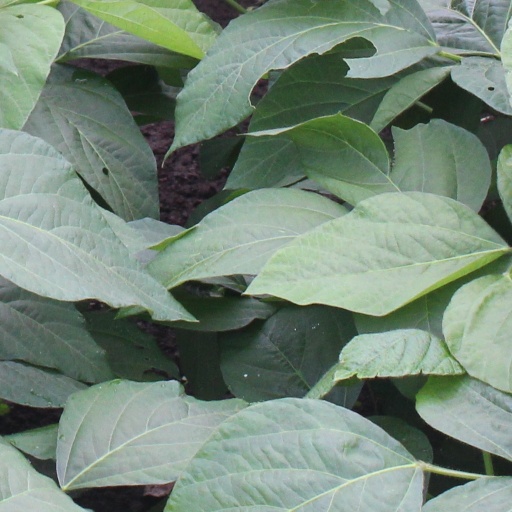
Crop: soybean